Angianthus acrohyalinus

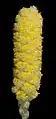
Flower detail

Angianthus acrohyalinus, commonly known as hook-leaf angianthus, is a species of flowering plant in the family Asteraceae, and is endemic to Western Australia. It is an erect, hairy annual herb with hairy lance-shaped leaves, elliptic or oval compound heads of yellow flowers, and egg-shaped or oval achenes with a bristly pappus.